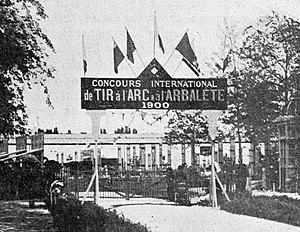
Entrée du stand de tir à l'arbalète, à Vincennes, pour l'exposition universelle de 1900.
Pour sa première apparition aux Jeux olympiques, des épreuves de Tir à l'arc sont organisées à Paris en 1900. Six d'entre elles seront véritablement reconnues par le Comité international olympique.